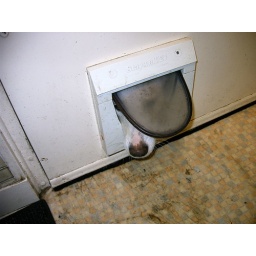
dog in cat flap